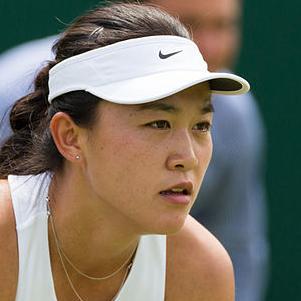
Age: 20